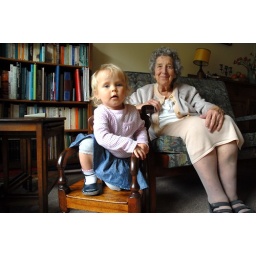
the wooden chair made for my dad handed on by grandma and loved already